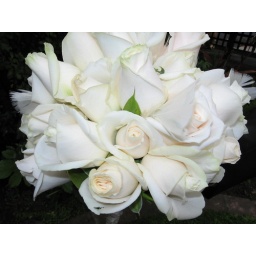
My bouquet made up of vandella roses and feathers. Photo by Stephanie Bateman